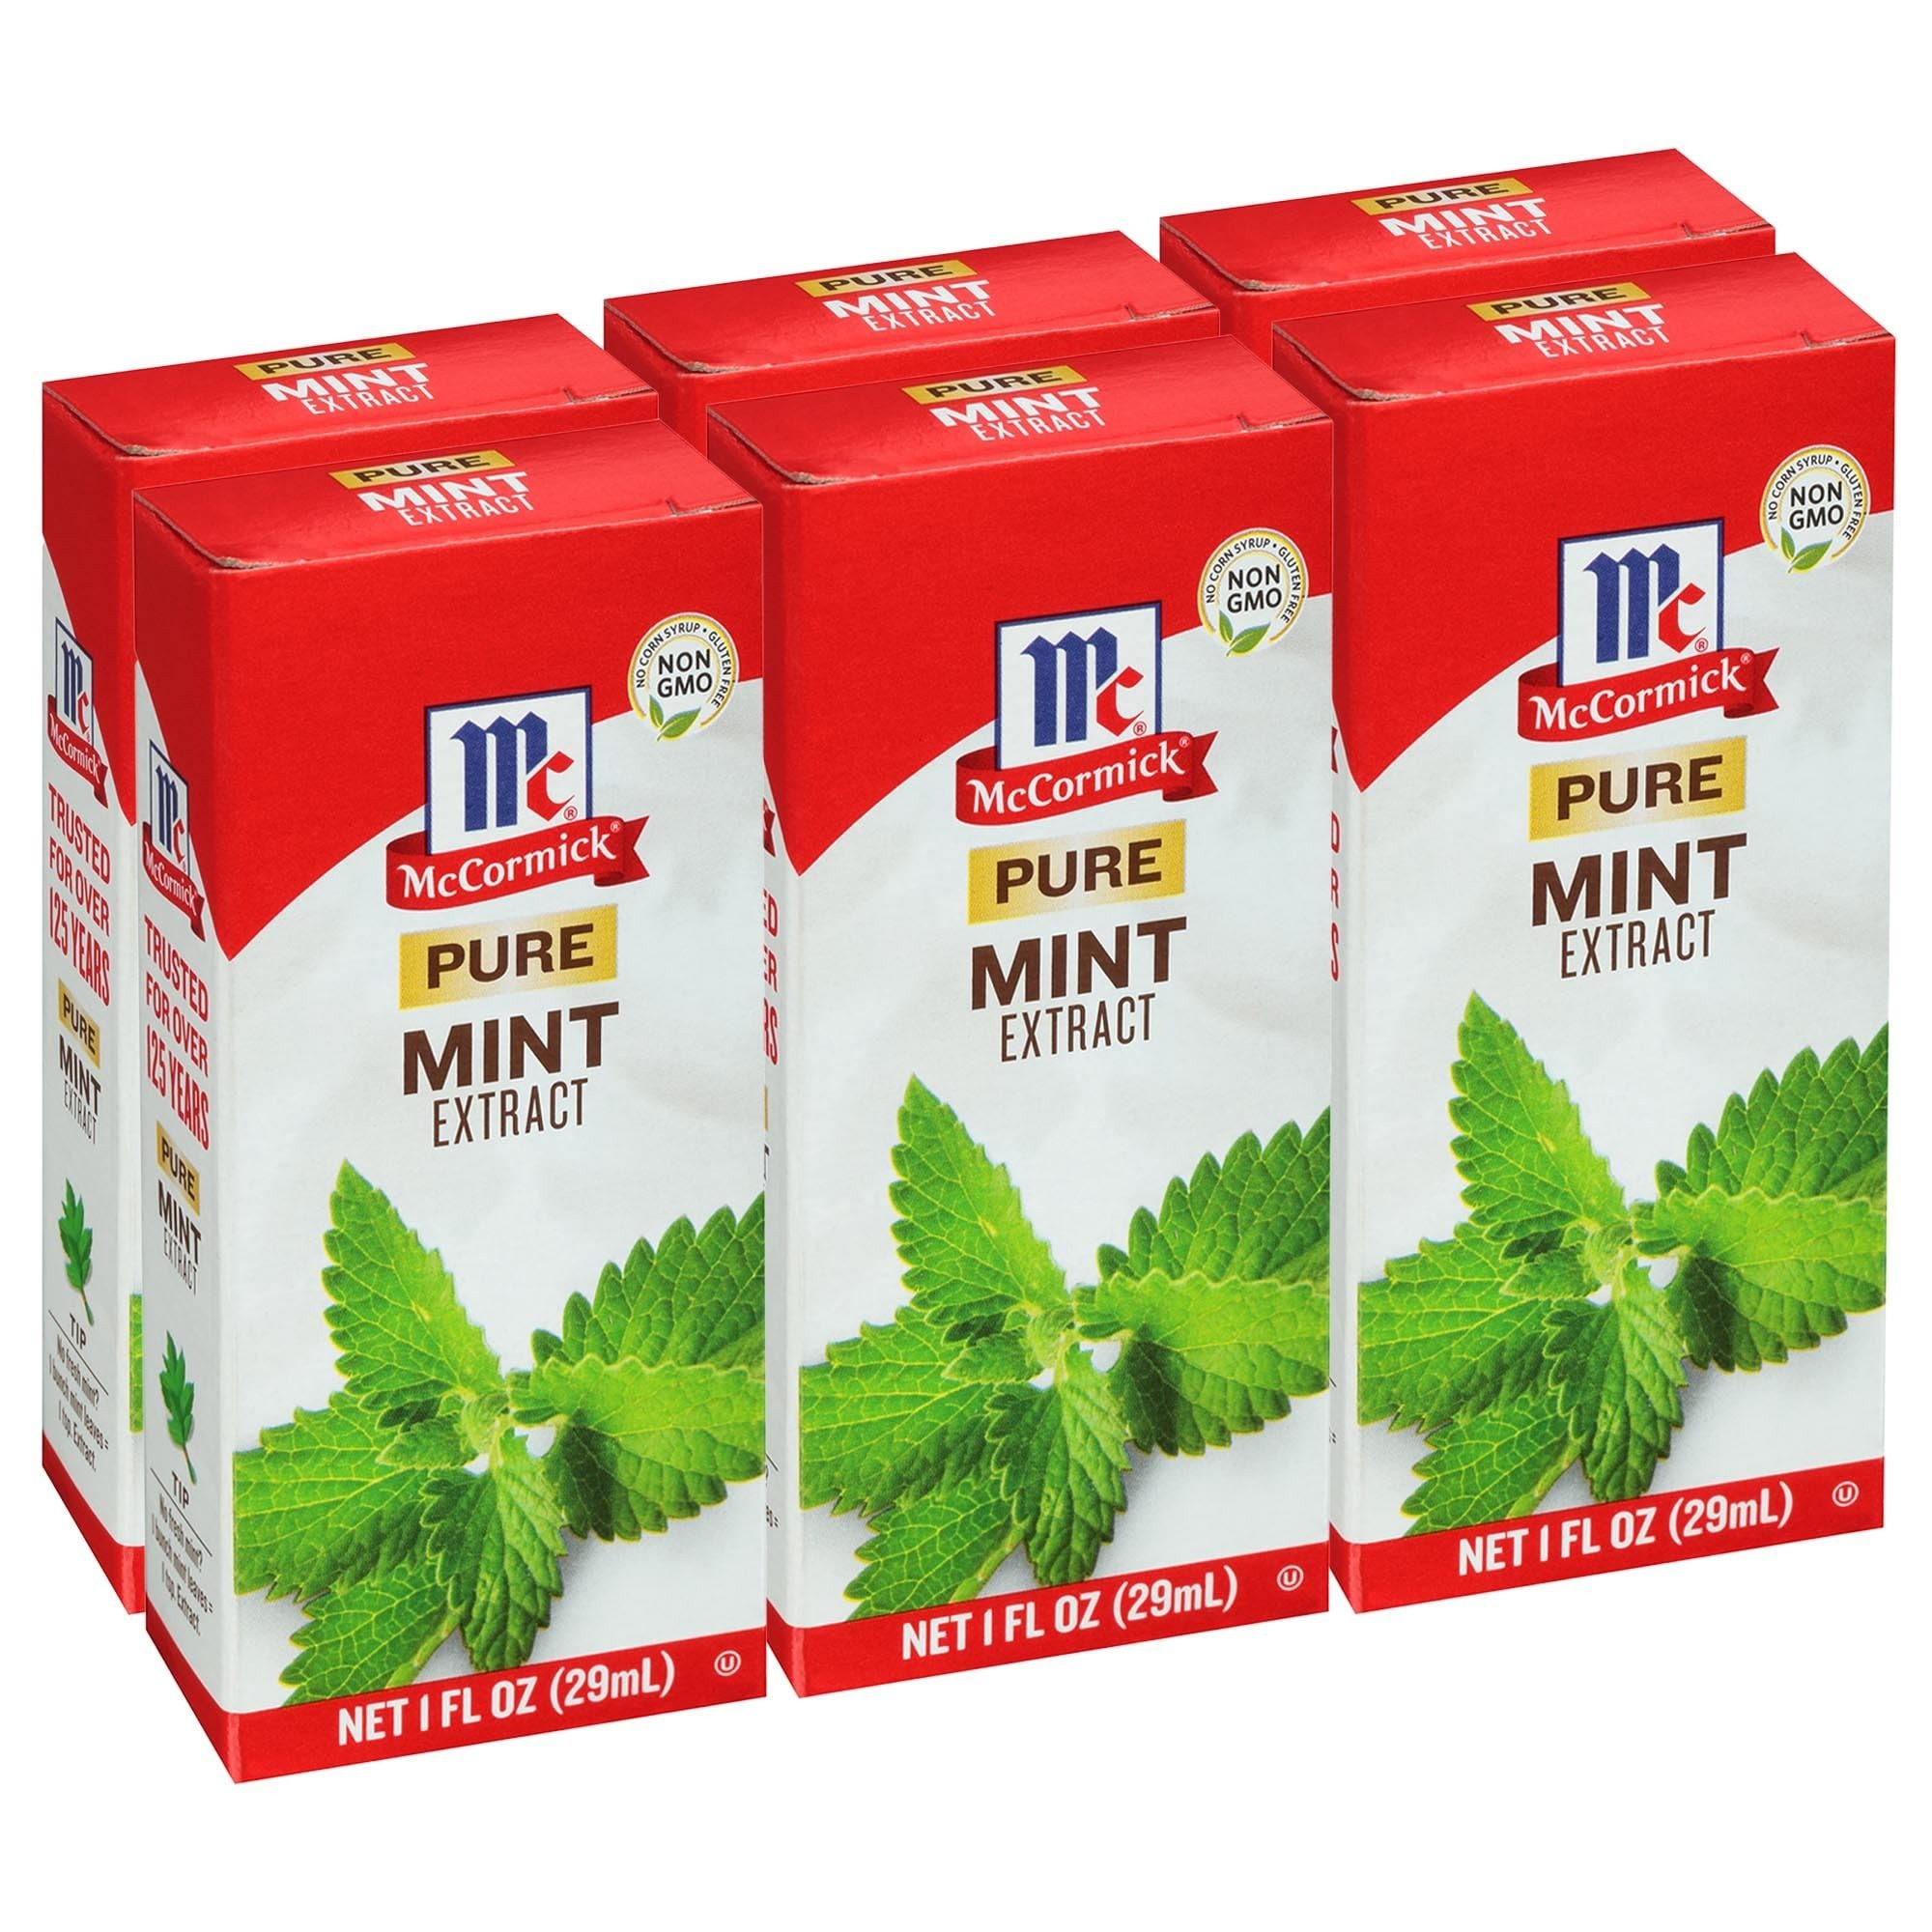
Item Name: McCormick Pure Mint Extract, 1 fl oz (Pack of 6)
Bullet Point 1: Made with the oil of spearmint and oil of peppermint
Bullet Point 2: No corn syrup, non-GMO & gluten-free
Bullet Point 3: No artificial flavors or colors
Bullet Point 4: SUBSTITUTION: 1 bunch of mint leaves = 1 tsp. Extract
Bullet Point 5: Make your own ice cream by adding ½ tsp. extract to 4 cups vanilla ice cream
Bullet Point 6: From McCormick, trusted for over 125 years
Value: 6.0
Unit: Fl Oz

Price: 9.94